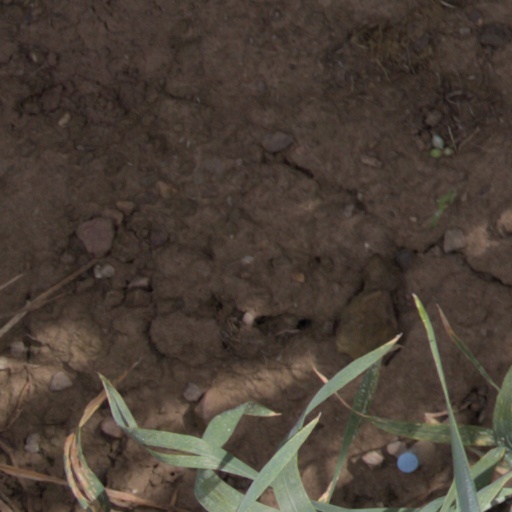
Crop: wheat